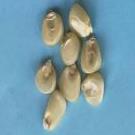
Maize quality: Good